Flywhale Aircraft Flywhale

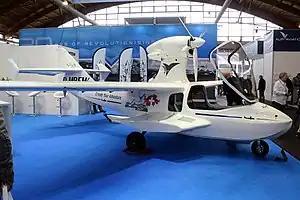

The Flywhale FW650 was a two-seat amphibious sports aircraft designed and built in Germany by Uniplanes GmbH. It is now owned and built by Dornier Seawings under the name "DS-2C".